Issaqueena Bombing Range

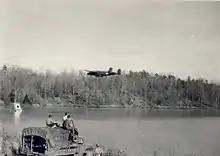
A B-25 Mitchell practices skip-bombing at the Issaqueena bombing range

The Issaqueena Bombing Range was a World War II target range used for training flight crews from Greenville Army Air Base, later renamed Donaldson Air Force Base. The Army Air Field was established in 1942 for the preparation of aircrew using North American B-25 Mitchell twin-engine bombers, and a suitable target area was established using Lake Issaqueena, northwest of Calhoun, South Carolina and Clemson University, completely within the Clemson Experimental Forest. Bombing Range Road is still located off of State Highway S-39-291, southwest of Six Mile, South Carolina and west of Lake Issaqueena.